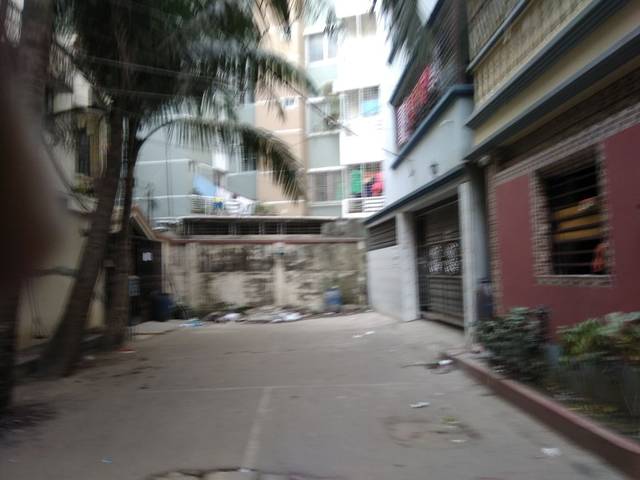
Region: Bangladesh
Coordinates: 23.77, 90.358